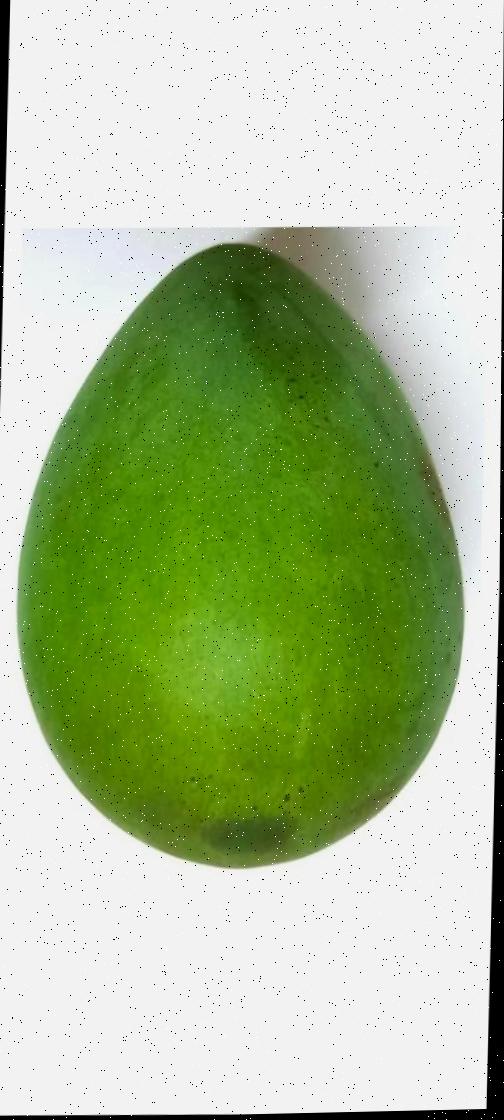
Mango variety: Harivanga